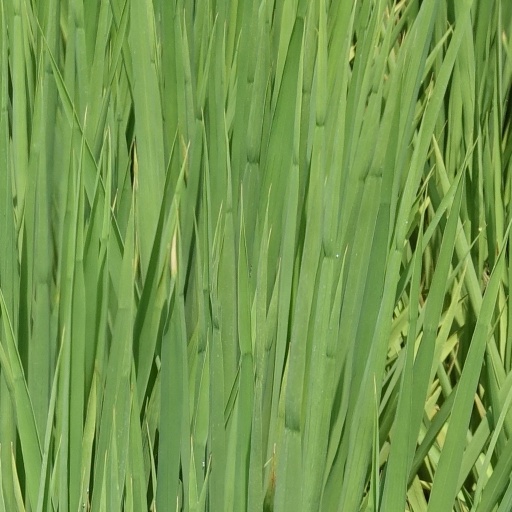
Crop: rice